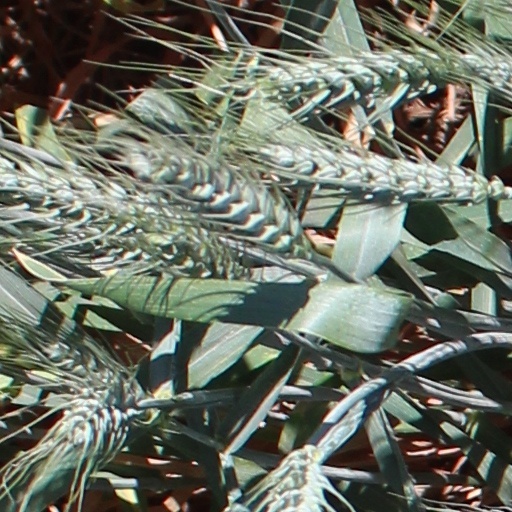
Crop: wheat